Bakhmut

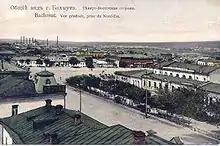
An early 20th-century postcard of Bakhmut

Bakhmut saw industrialization during the late 19th and early 20th centuries. In the early 1870s, German industrialist Edmund Farke built alabaster, brick and tile factories in the city. In 1878, the Kharkiv-Bakhmut-Popasna railroad was constructed.